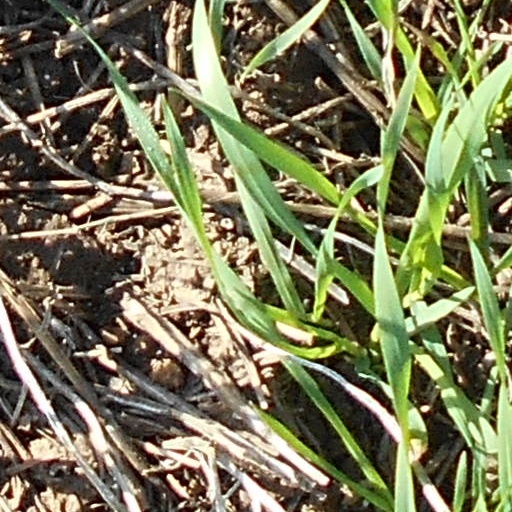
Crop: wheat